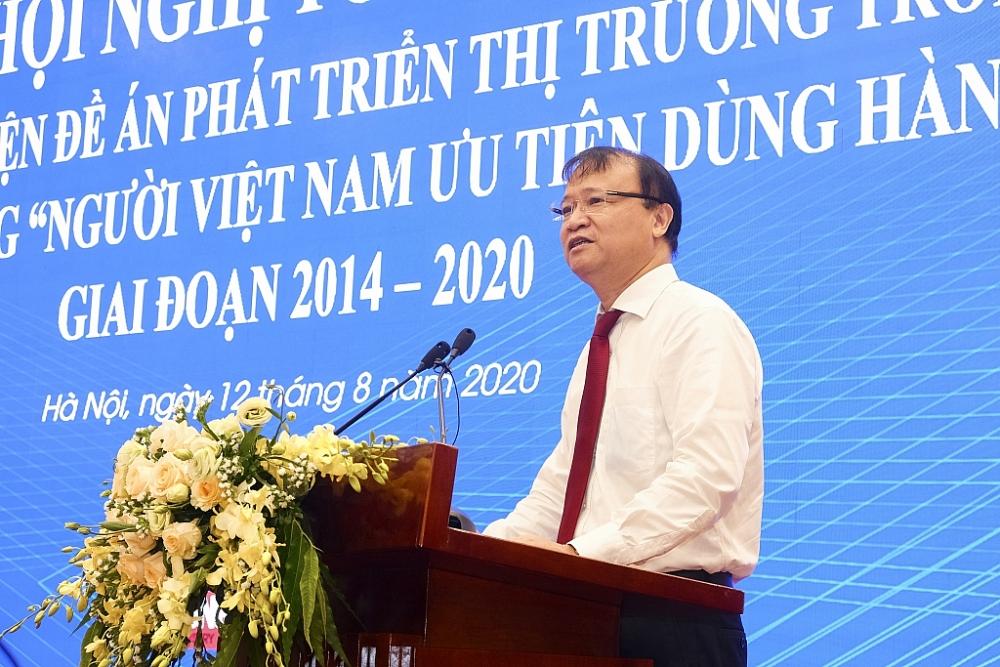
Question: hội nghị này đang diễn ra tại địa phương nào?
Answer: hội nghị này đang diễn ra tại hà nội